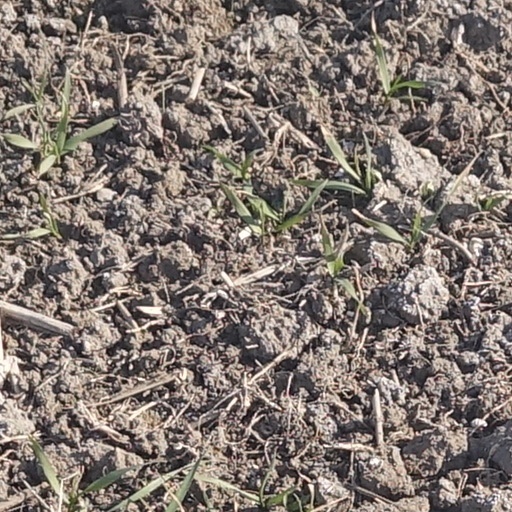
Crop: wheat